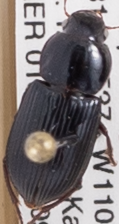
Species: Discoderus robustus
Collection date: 2018-09-12
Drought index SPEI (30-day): -0.39
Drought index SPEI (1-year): -1.69
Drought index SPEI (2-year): -1.45